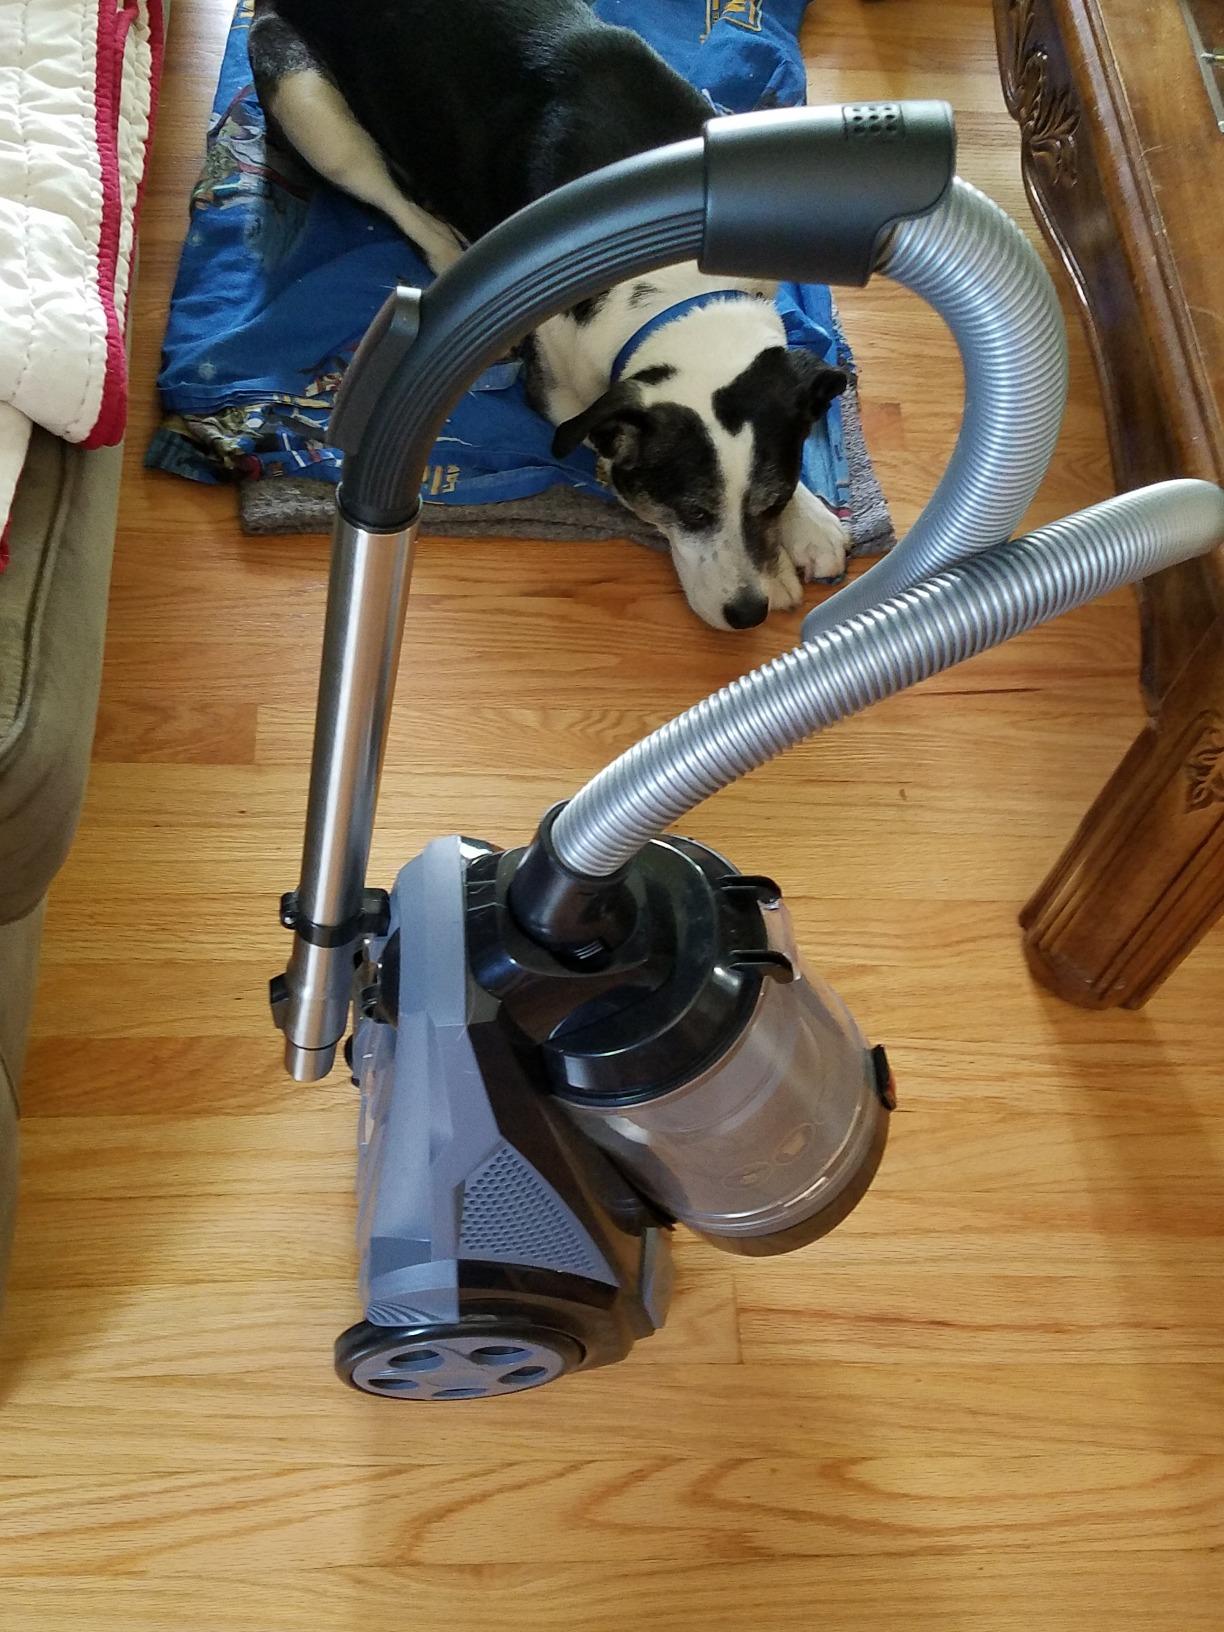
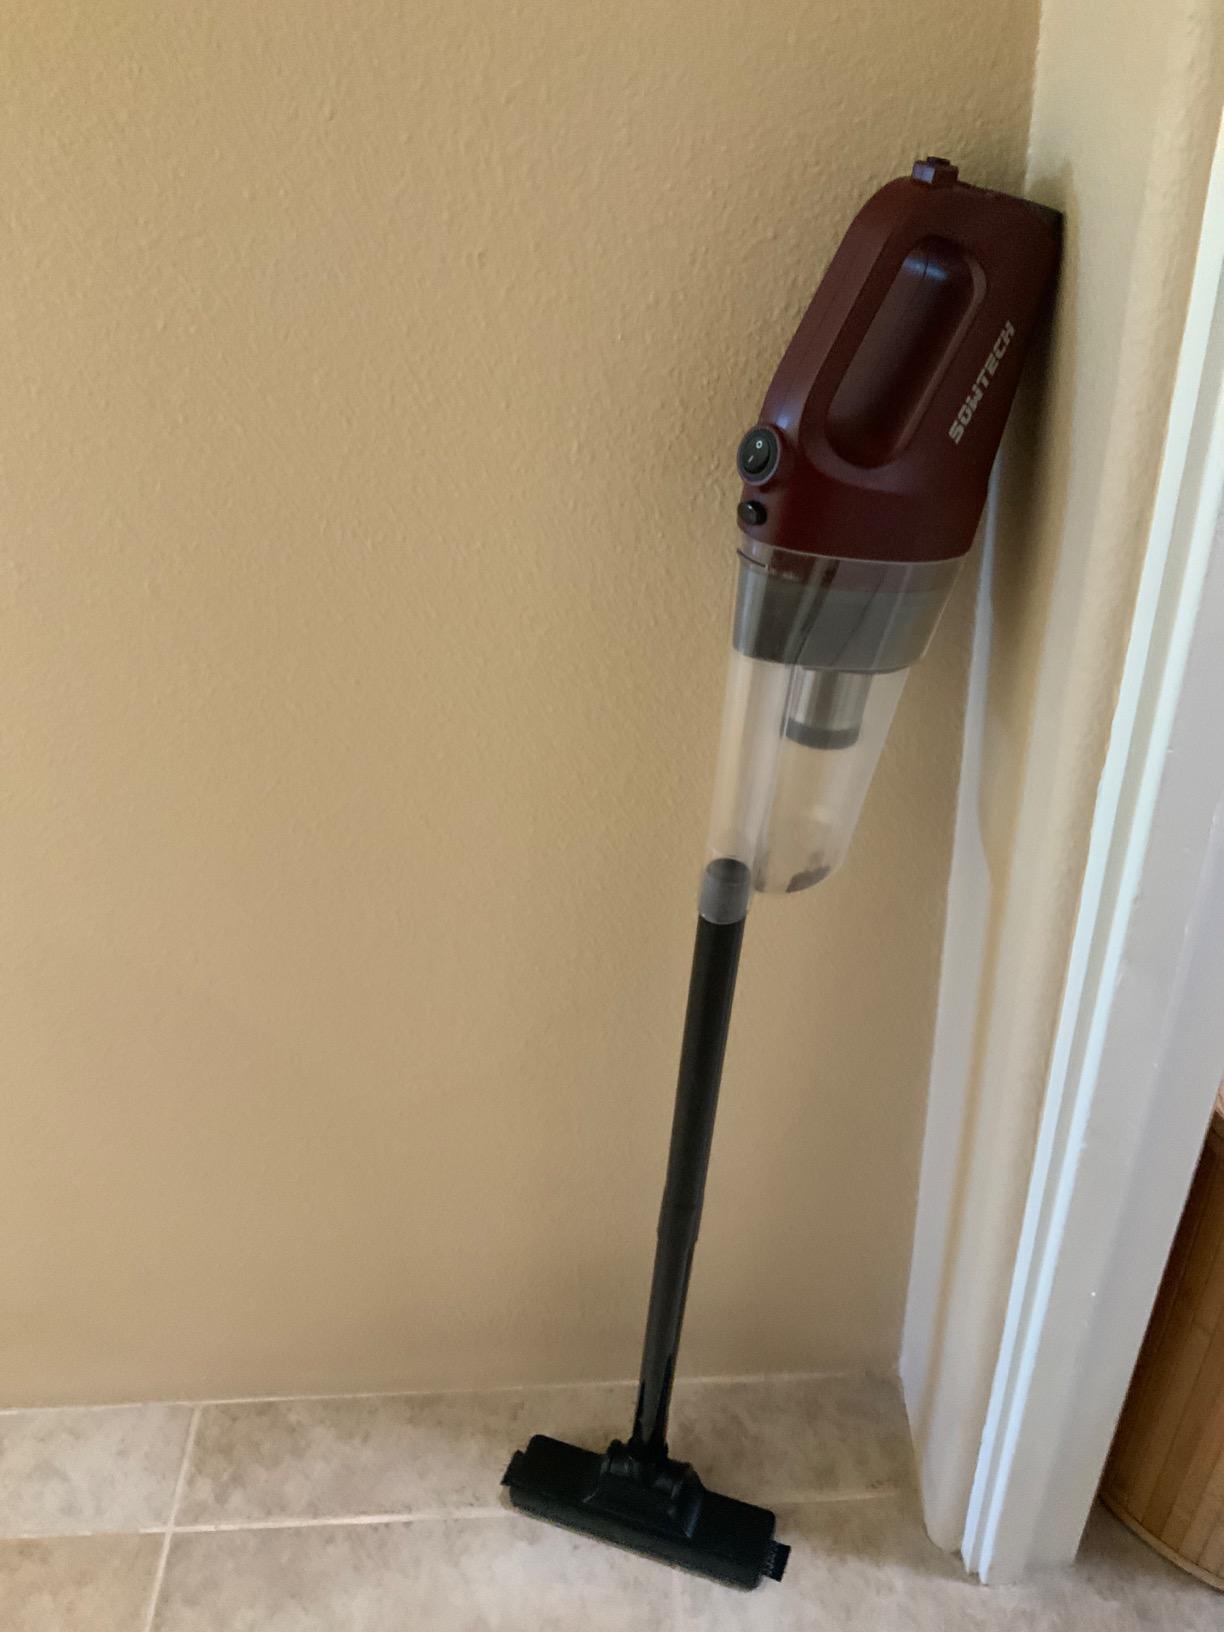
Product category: items_vacuum
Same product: no